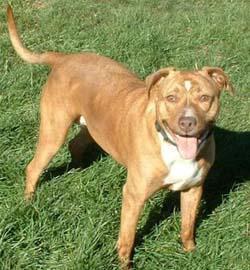
American_Staffordshire_terrier